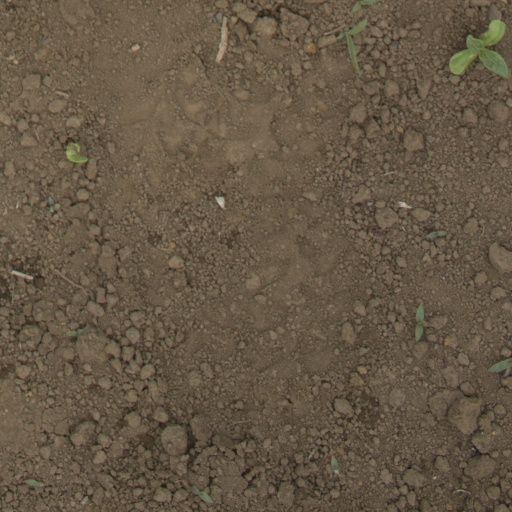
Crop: Jerusalem artichoke